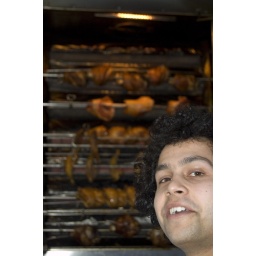
we stopped at super market in Germany and got some prime roast chicken from a van